Vickers Viscount

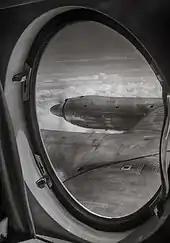
The Viscount's large oval windows, Air Zimbabwe 1981

One reporter, after travelling on an Air France Viscount, wrote in 1953: "Noise level was less than that of piston engines. It was a definite relief to be rid of the rough vibrations... The turboprop is an excellent shorthaul airplane and a definite crowd pleaser. The substitution of a lower constant-pitch noise and smoothness for the vibration, grunts, and groans of the piston engine gives the hesitant passenger a feeling of confidence." Viscount cabin windows were huge ellipses, 19 by 26 inches. Viscount operational costs were lower than many rival aircraft; Vickers projected a 700 could carry a 13,000-lb payload from Chicago to New York in 2 hours 45 minutes against a 10-mph headwind, burning 6395 lb of fuel.